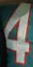
Number: 4